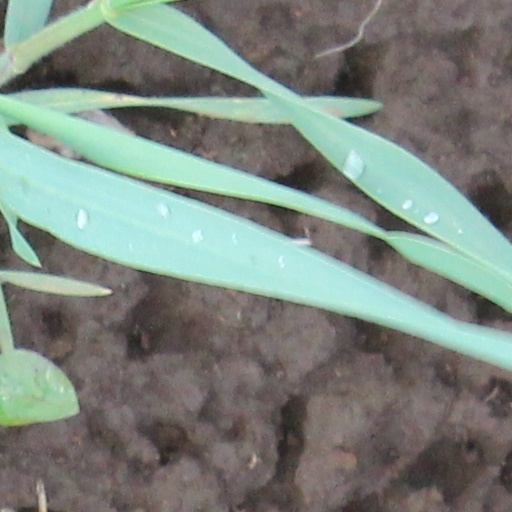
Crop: wheat